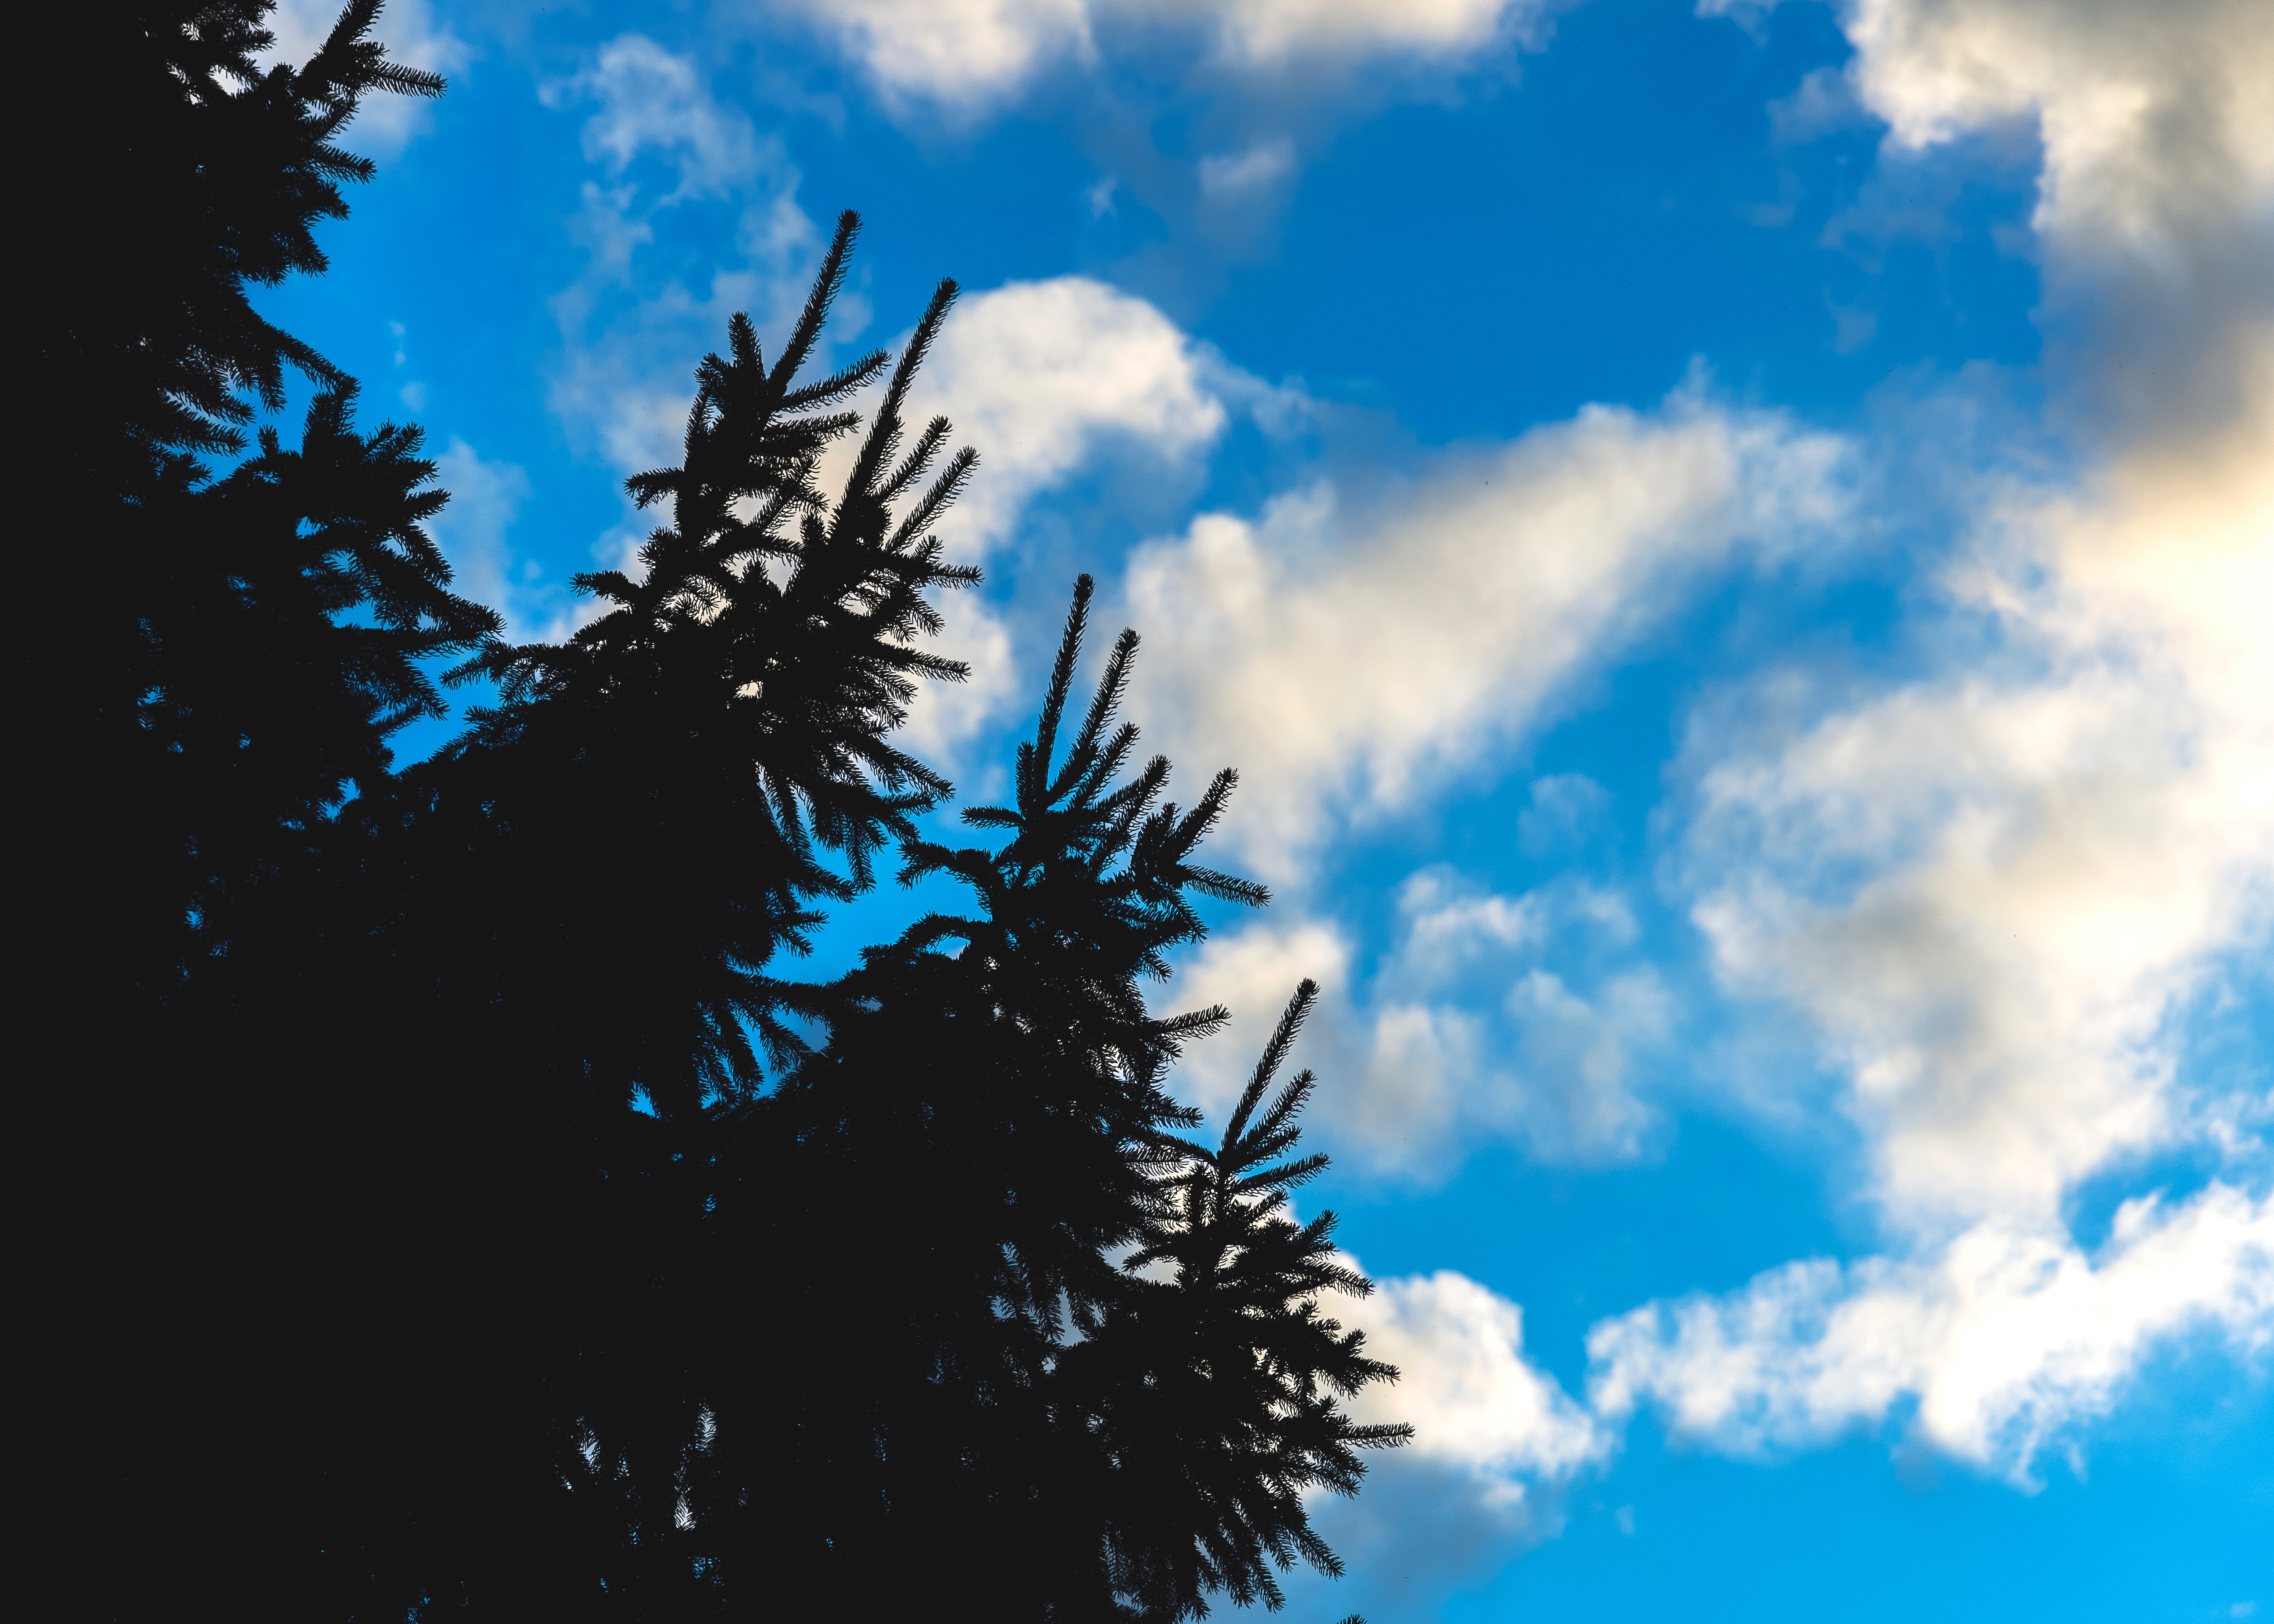
tree, branch, cloud, plant, sky, sunlight, wind, blue, woody plant